Musikfest

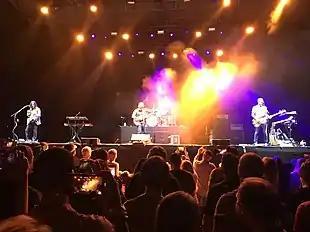
Rock band Weezer playing at Musikfest's mainstage in Bethlehem, Pennsylvania in August 2019

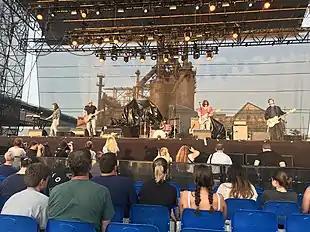
White Reaper playing Musikfest in August 2019

A special "35th Anniversary" poster was created by Dan Mugrauer, tattoo artist and owner of Blood Moon Tattoo Syndicate in Ambler, PA. The artwork will also be used for the official festival mug and souvenirs, while being incorporated into other official festival merchandise and apparel throughout the year.